Kopi (drink)

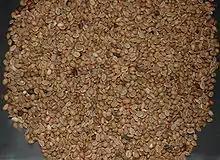
Unroasted robusta beans

This transcendence of the Hokkien language in local kopi culture can be linked to the prominence of Hokkien immigrants in Malaya and colonial Singapore. According to the history of Chinese immigration, millions of China residents left due to natural calamities and political instability during the 19th century. In the beginning, 50,000 Chinese landed in Singapore—many of them Chinese traders. This number grew to 200,000 in 1900 as more passed through the Malay States and Dutch East Indies into Singapore. Amongst the arrivals, the Hokkiens made up the largest proportion of Chinese dialect groups in Singapore. Thus, they also came to possess a dominant share of the banking, manufacturing and trade industries.